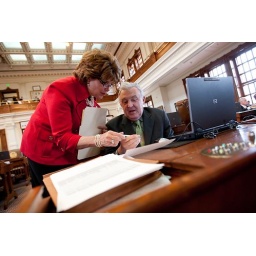
Rep. Carol Kent, left, talks with Rep. Madden on the house floor in the Texas legislature.Photo courtesy Texas House of Representatives